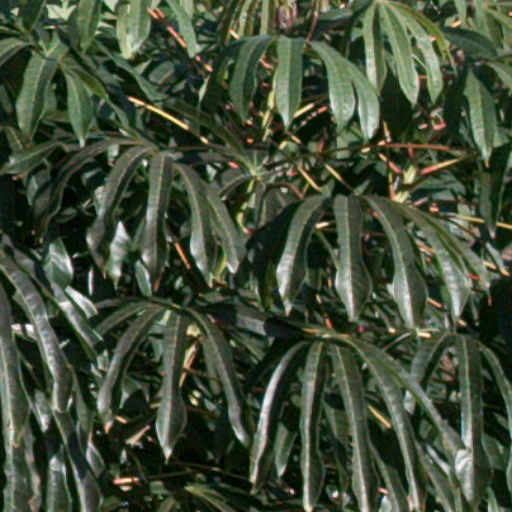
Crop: cassava